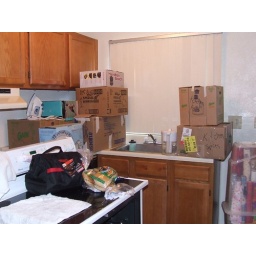
This is the sink and the majority of my counter space in the kitchen